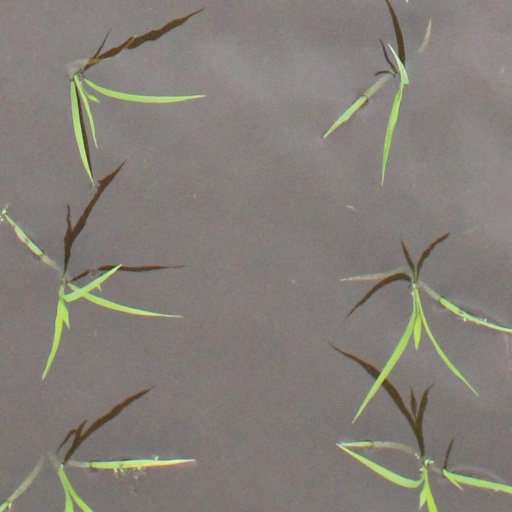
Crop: rice